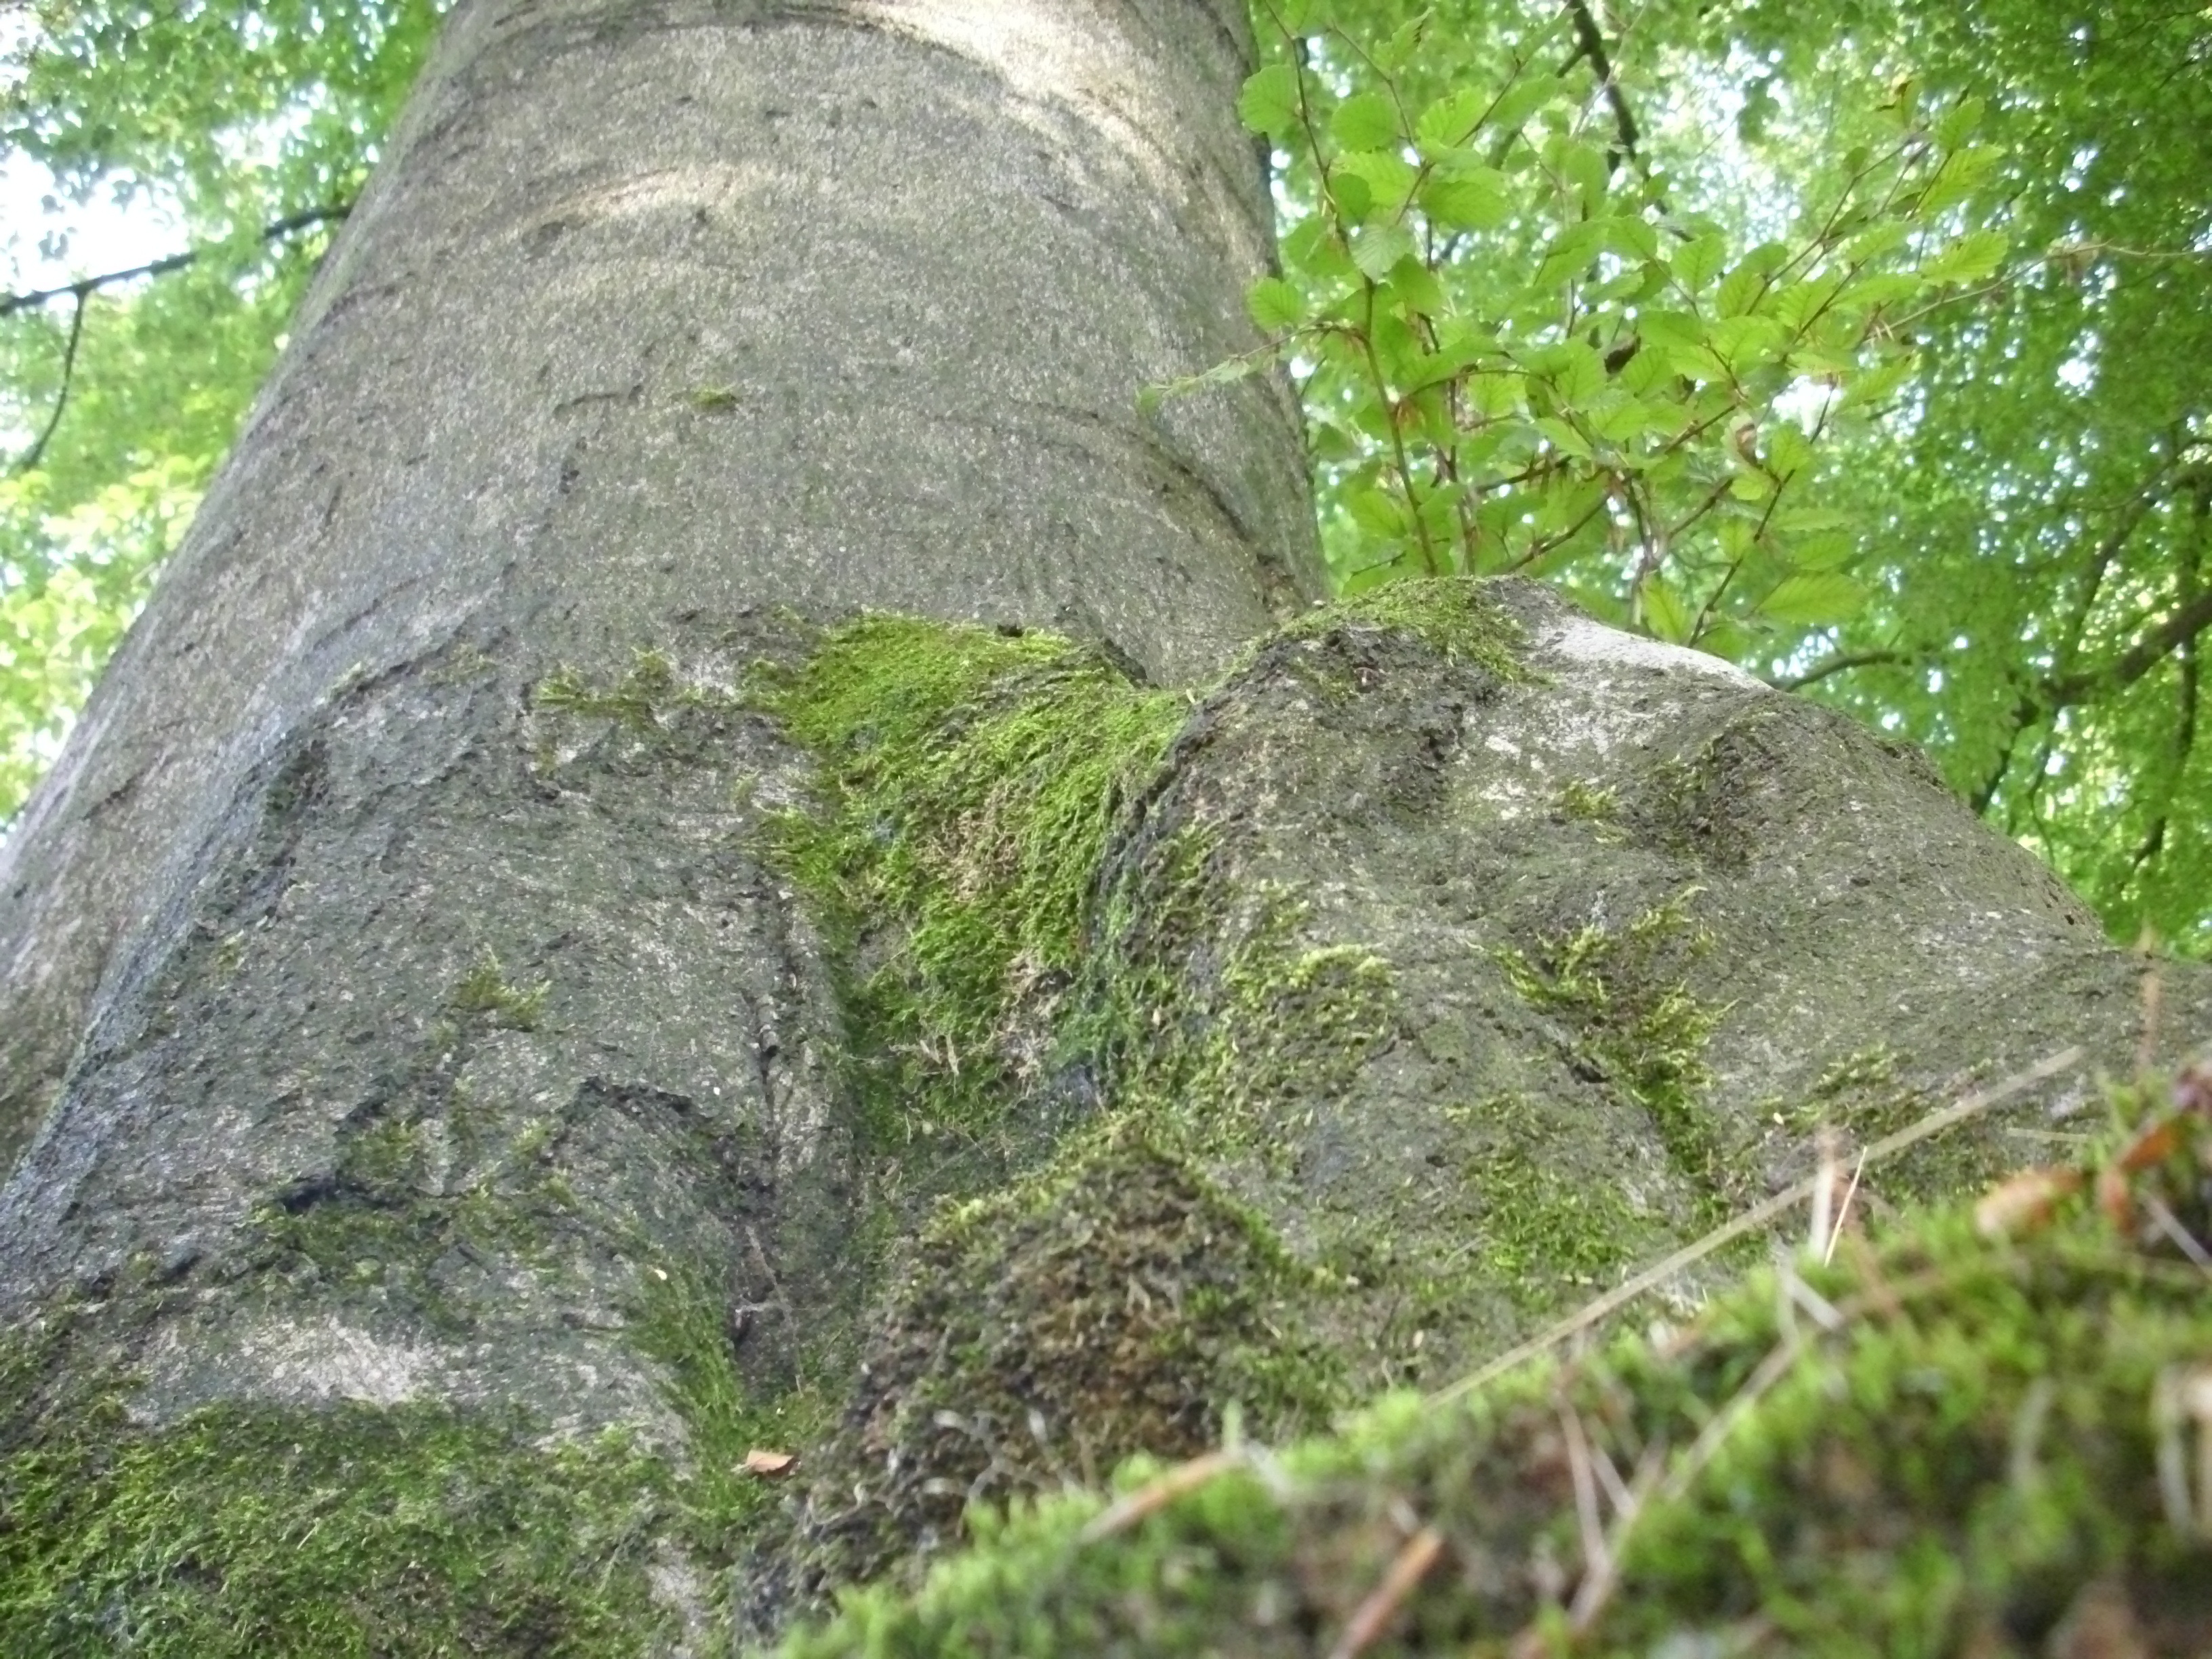
tree, forest, rock, plant, trail, leaf, trunk, terrain, ridge, rainforest, deciduous, woodland, habitat, old growth forest, woody plant, land plant